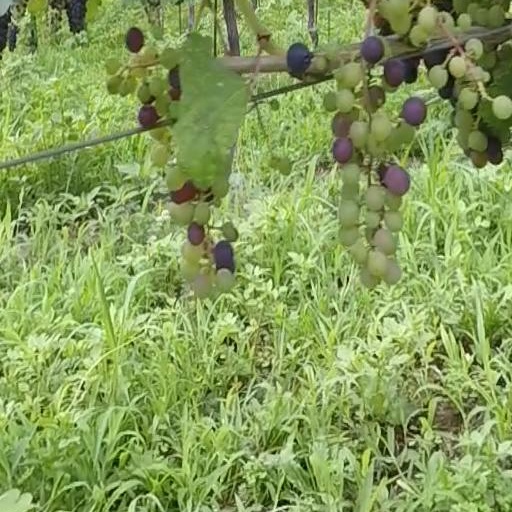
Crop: grape